Aral Sea

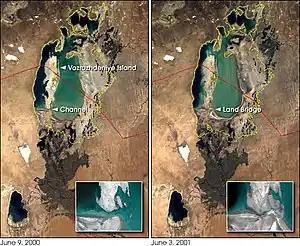
"Rebirth" Island joins the mainland in mid-2001.

In the early 1960s, as part of the Soviet government plan for cotton, or "white gold", to become a major export, the Amu Darya river in the south and the Syr Darya river in the east were diverted from feeding the Aral Sea to irrigate the desert in an attempt to grow cotton, melons, rice and cereals. This plan was initially successful, and by 1988, Uzbekistan was the world's largest exporter of cotton. However to achieve these results farms relied heavily on agro-chemicals, including dioxins, which were used even after being banned. Farmers, including children, were intoxicated by these chemicals. Due to abuse, the soil crucially degraded. Though production levels declined from its peak, cotton remains Uzbekistan's main cash crop, accounting for 17% of the country's exports in 2006.